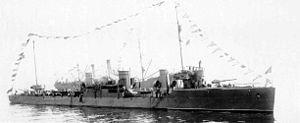
L'usine Kirov devenue usine Poutilov en 1862, est un important constructeur russe de machines établi à Saint-Pétersbourg, en Russie. Fondée en 1789, l'usine a déménagé à son emplacement actuel en 1801 comme fonderie pour des boulets de canon.